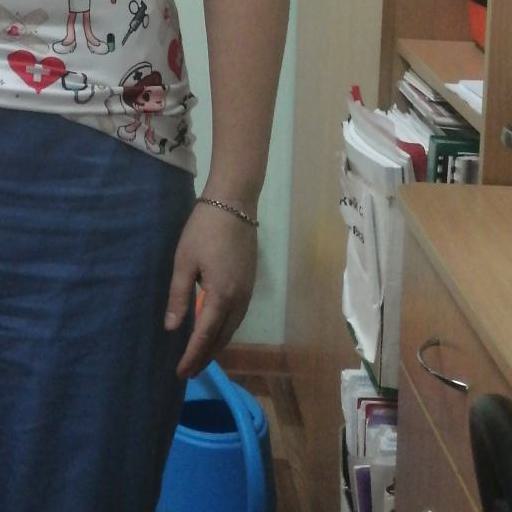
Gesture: no_gesture